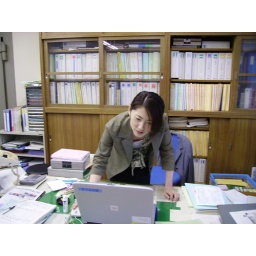
She's in charge of all my paper work and she works in the office